Tembetá

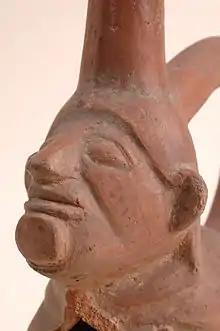
Moche ceramic effigy vessel featuring a man with a tembetá. Museo de Historia natural de Valparaiso, Chile

A tembetá (Guaraní language: "tembe": lip, "ita": stone.) or barbote (Argentina) is a metal or stone rod placed in lower lip piercings by members of some indigenous peoples in South America. It has been used since the Neolithic period by different human groups for body modification, spiritual protection, and indication of sexual maturity.